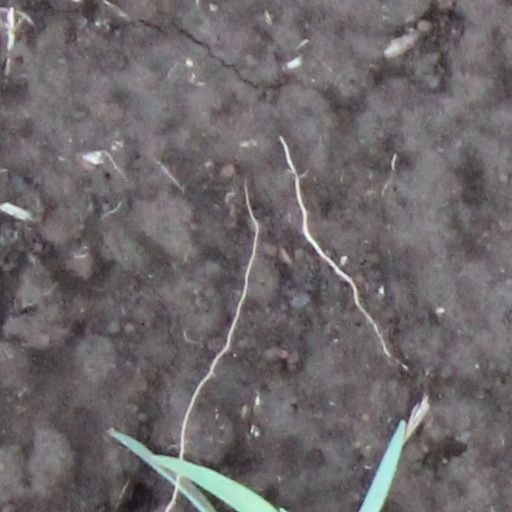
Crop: wheat